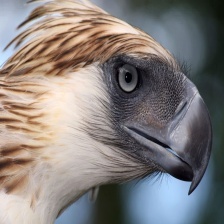
Species: PHILIPPINE EAGLE
Scientific name: PITHECOPHAGA JEFFERYI